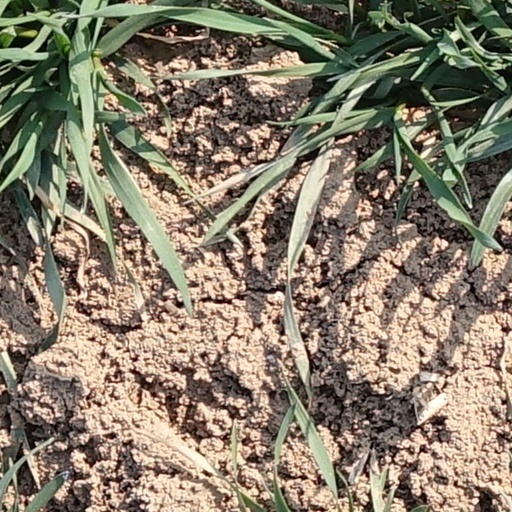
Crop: wheat